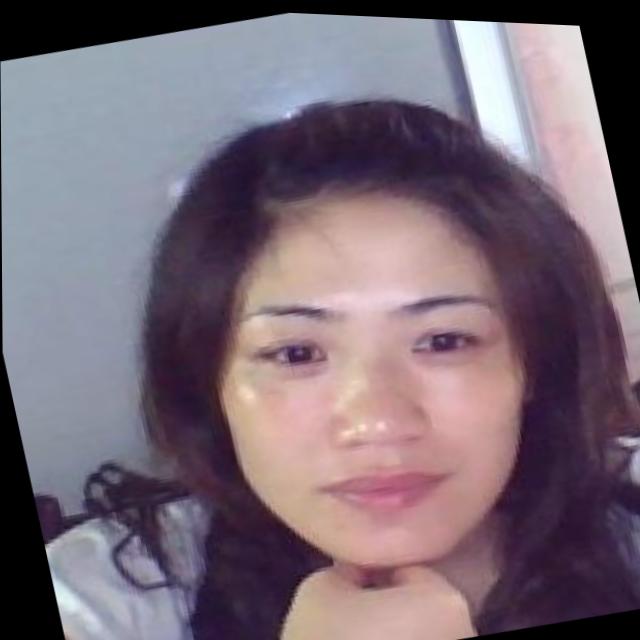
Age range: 21-44